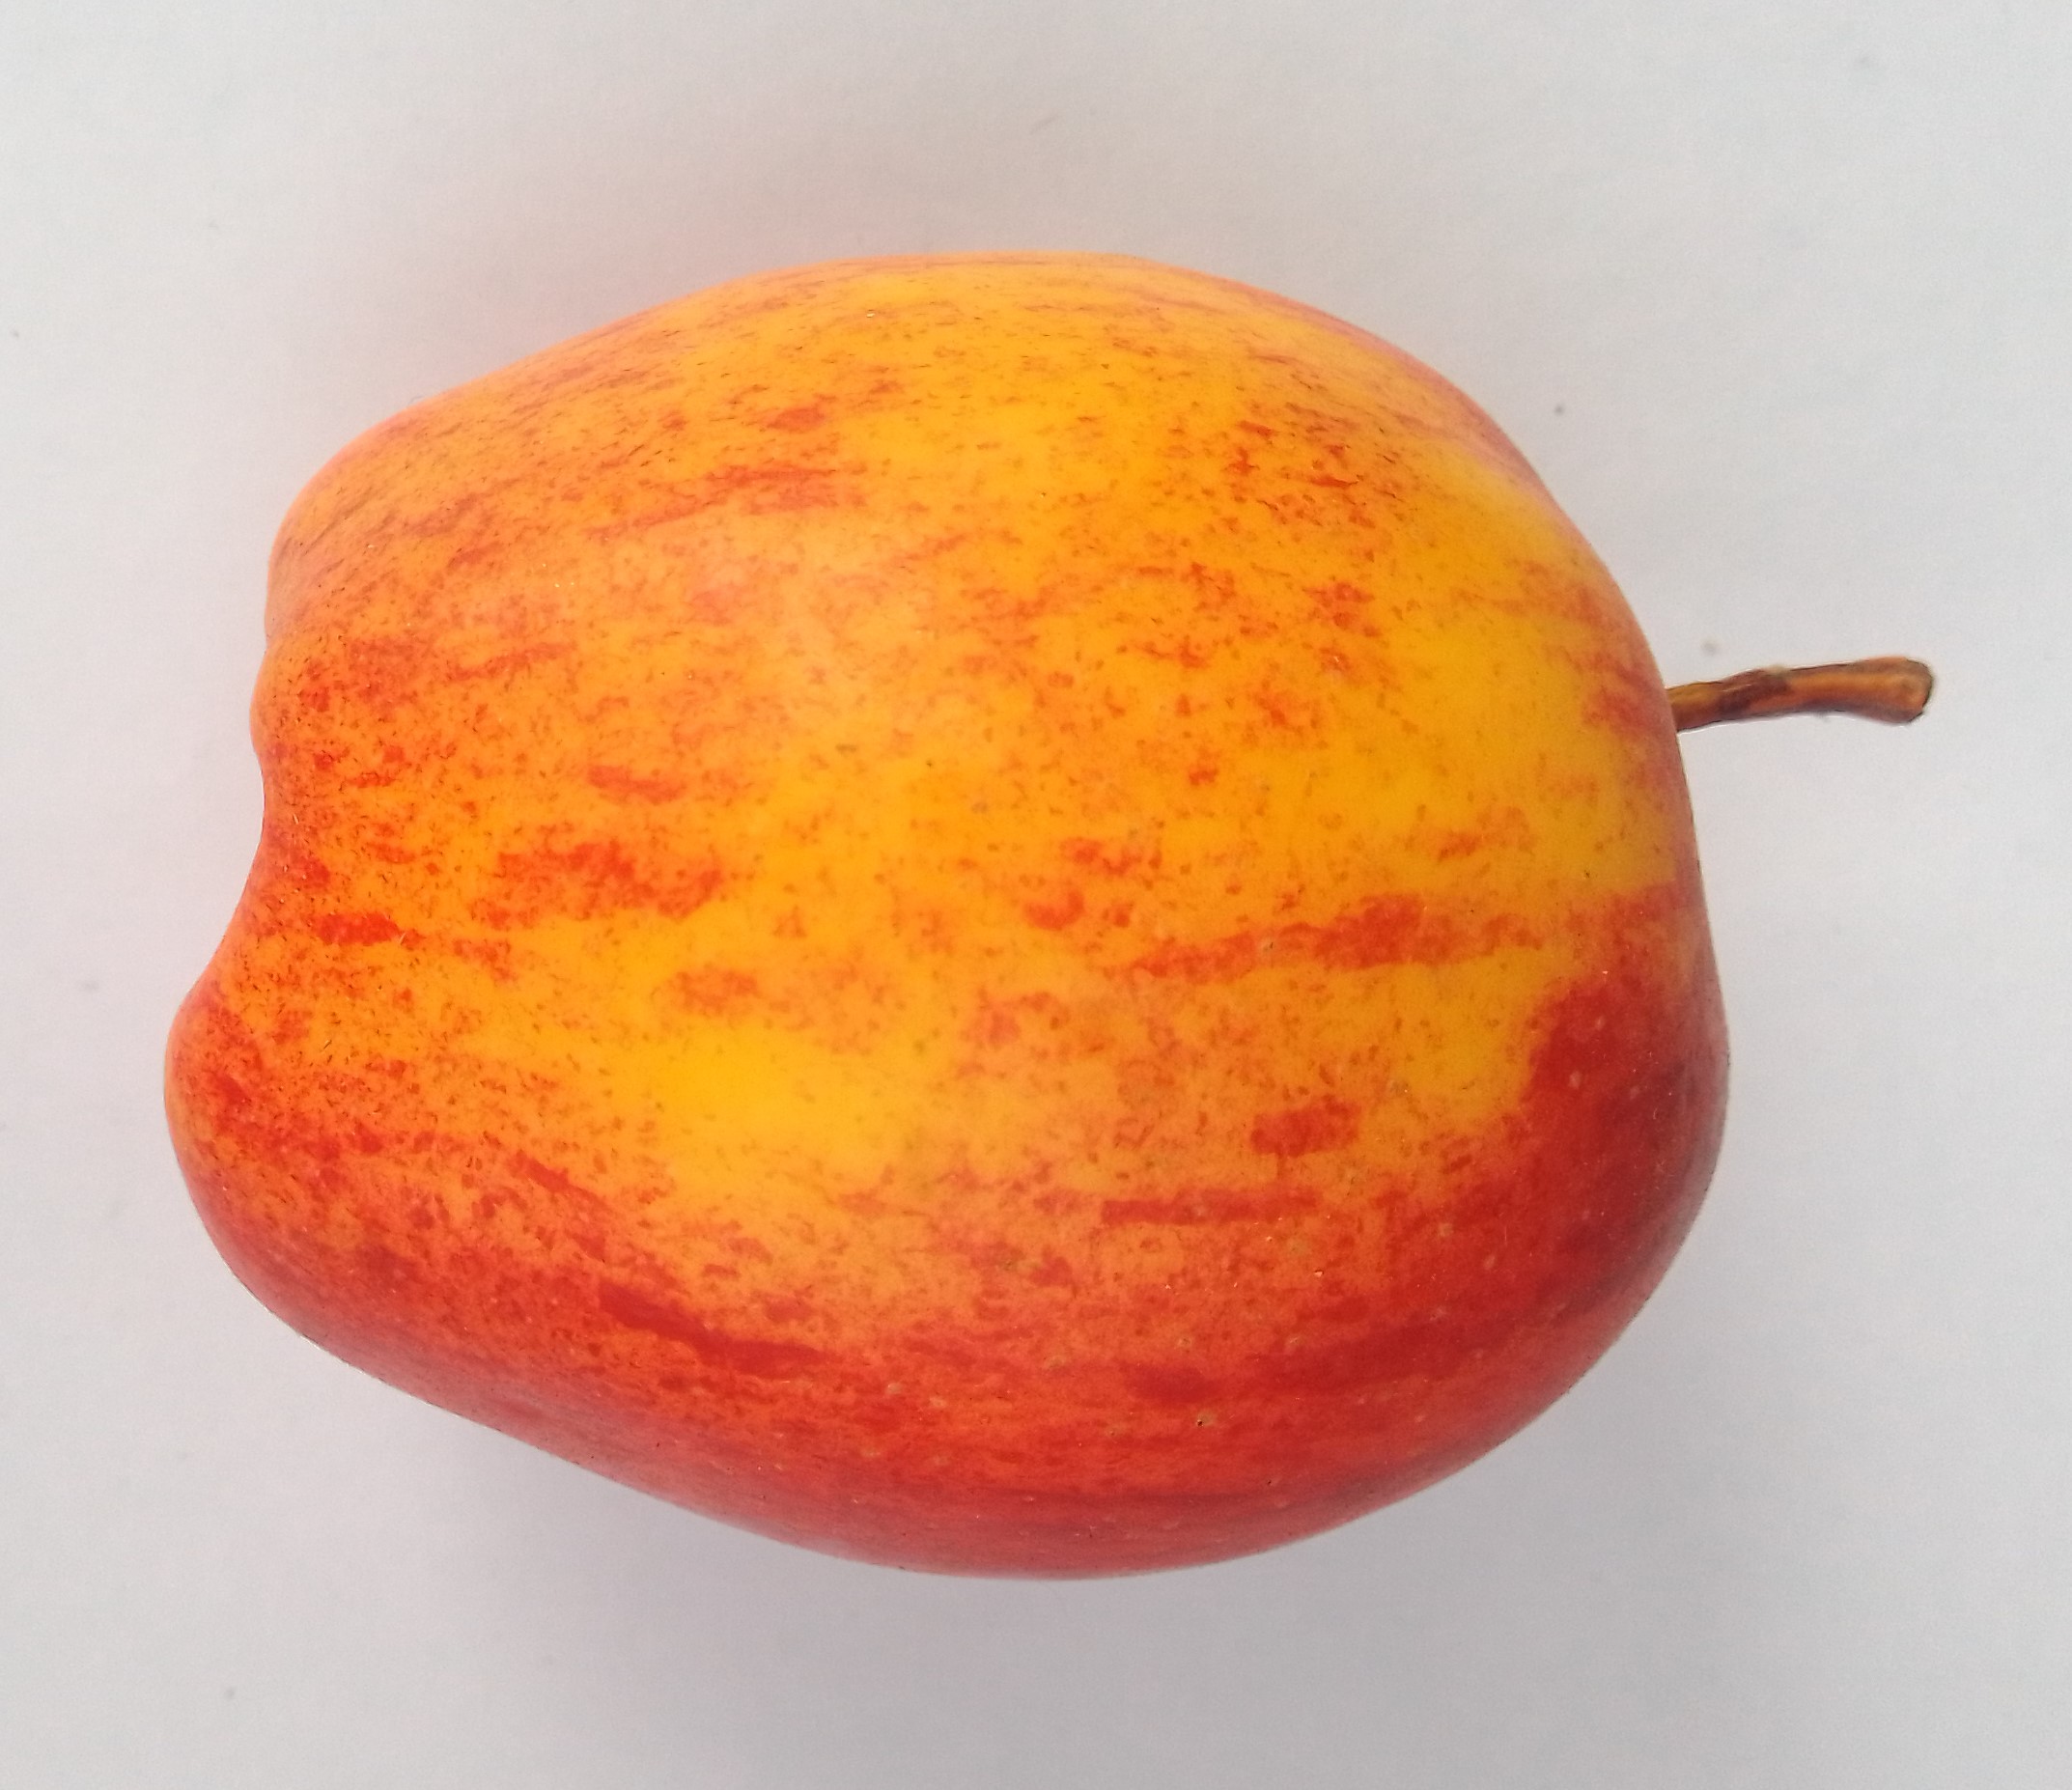
Fruit: apple
Condition: fresh